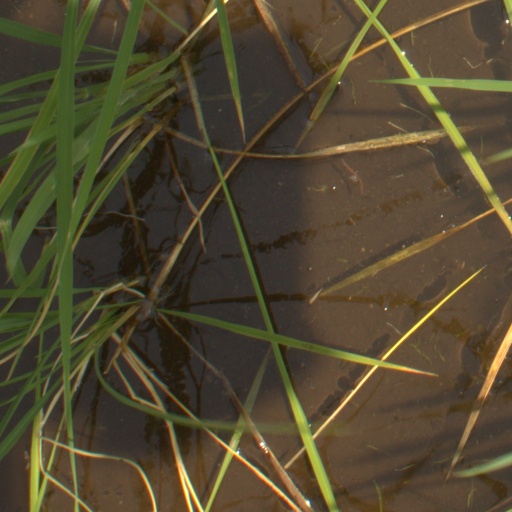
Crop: rice